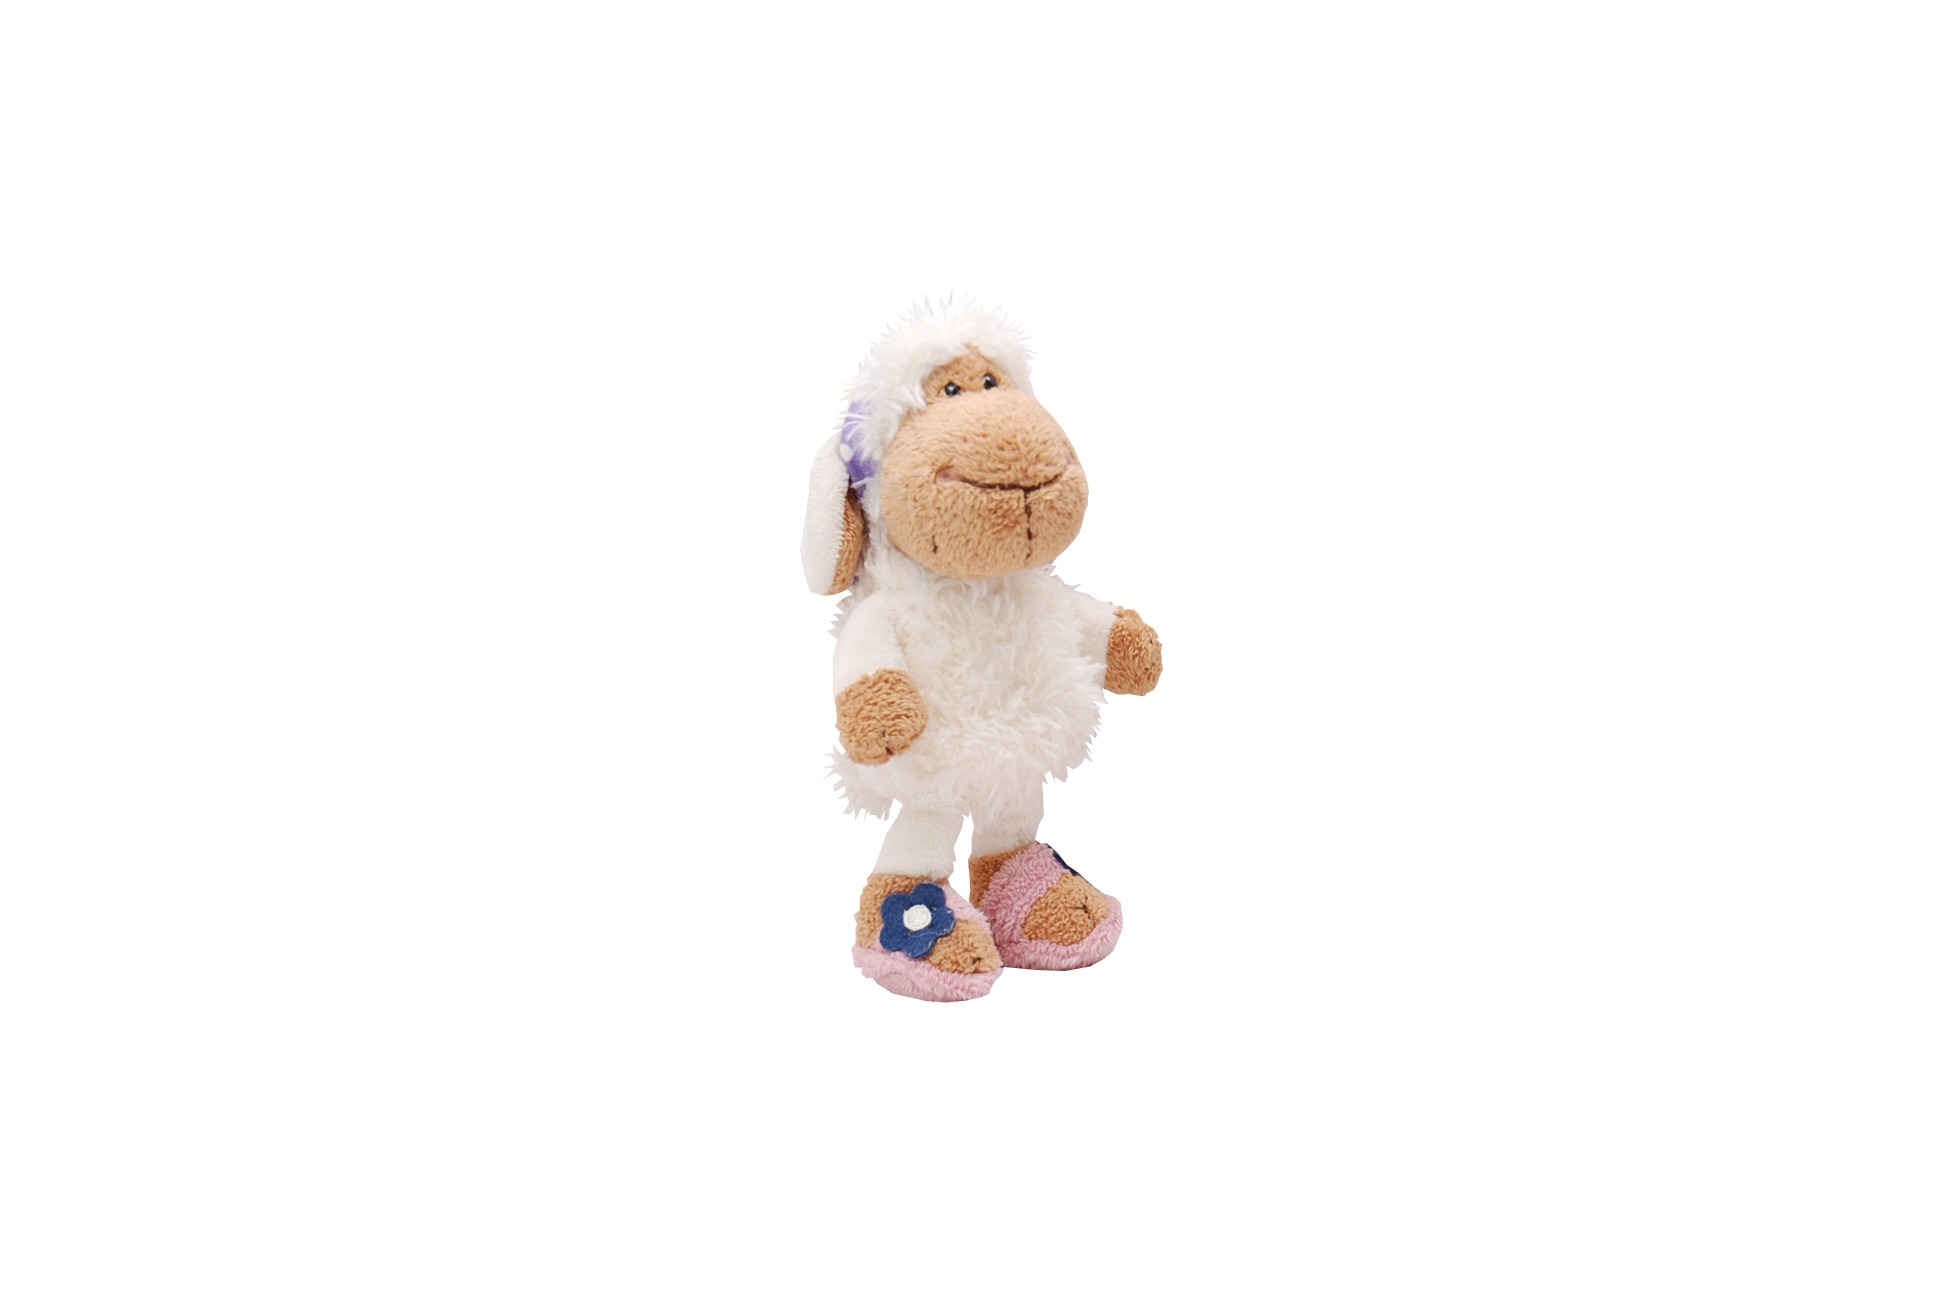
hand, animal, cute, isolated, sheep, toy, teddy bear, product, textile, figurine, plush, stuffed toy